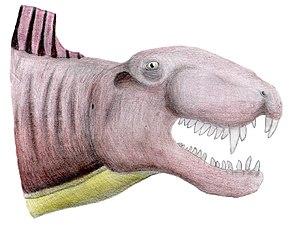
Cryptovenator, pendant le Carbonifère terminal Gzhélien, il y a environ 300 millions d'années.